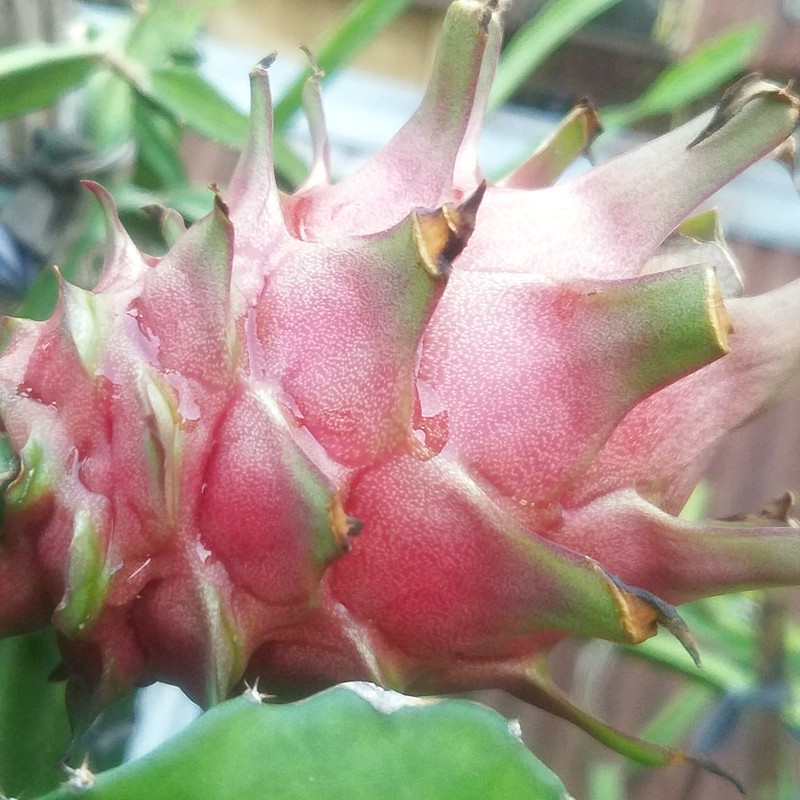
Label: Fresh Dragon Fruit